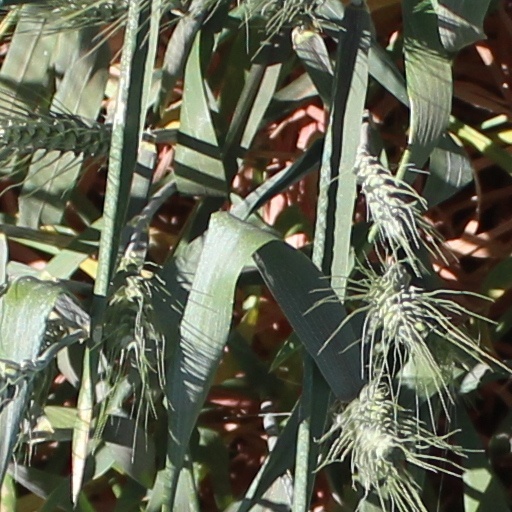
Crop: wheat